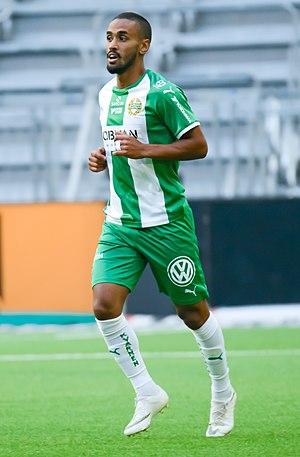
Junes Barny est un footballeur suédois d'origine marocaine né le 4 novembre 1989 à Helsingborg, évoluant au poste d'attaquant.